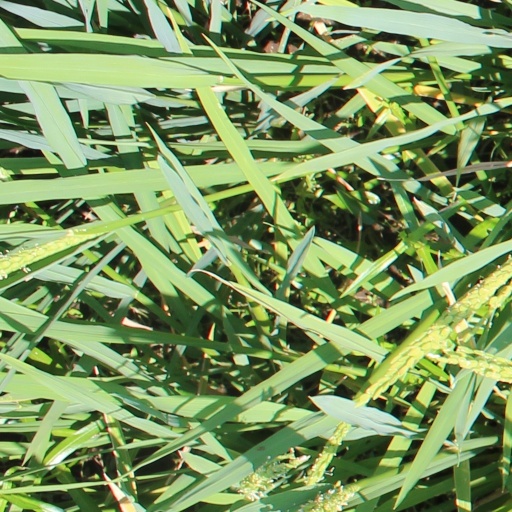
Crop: rice